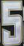
Number: 5